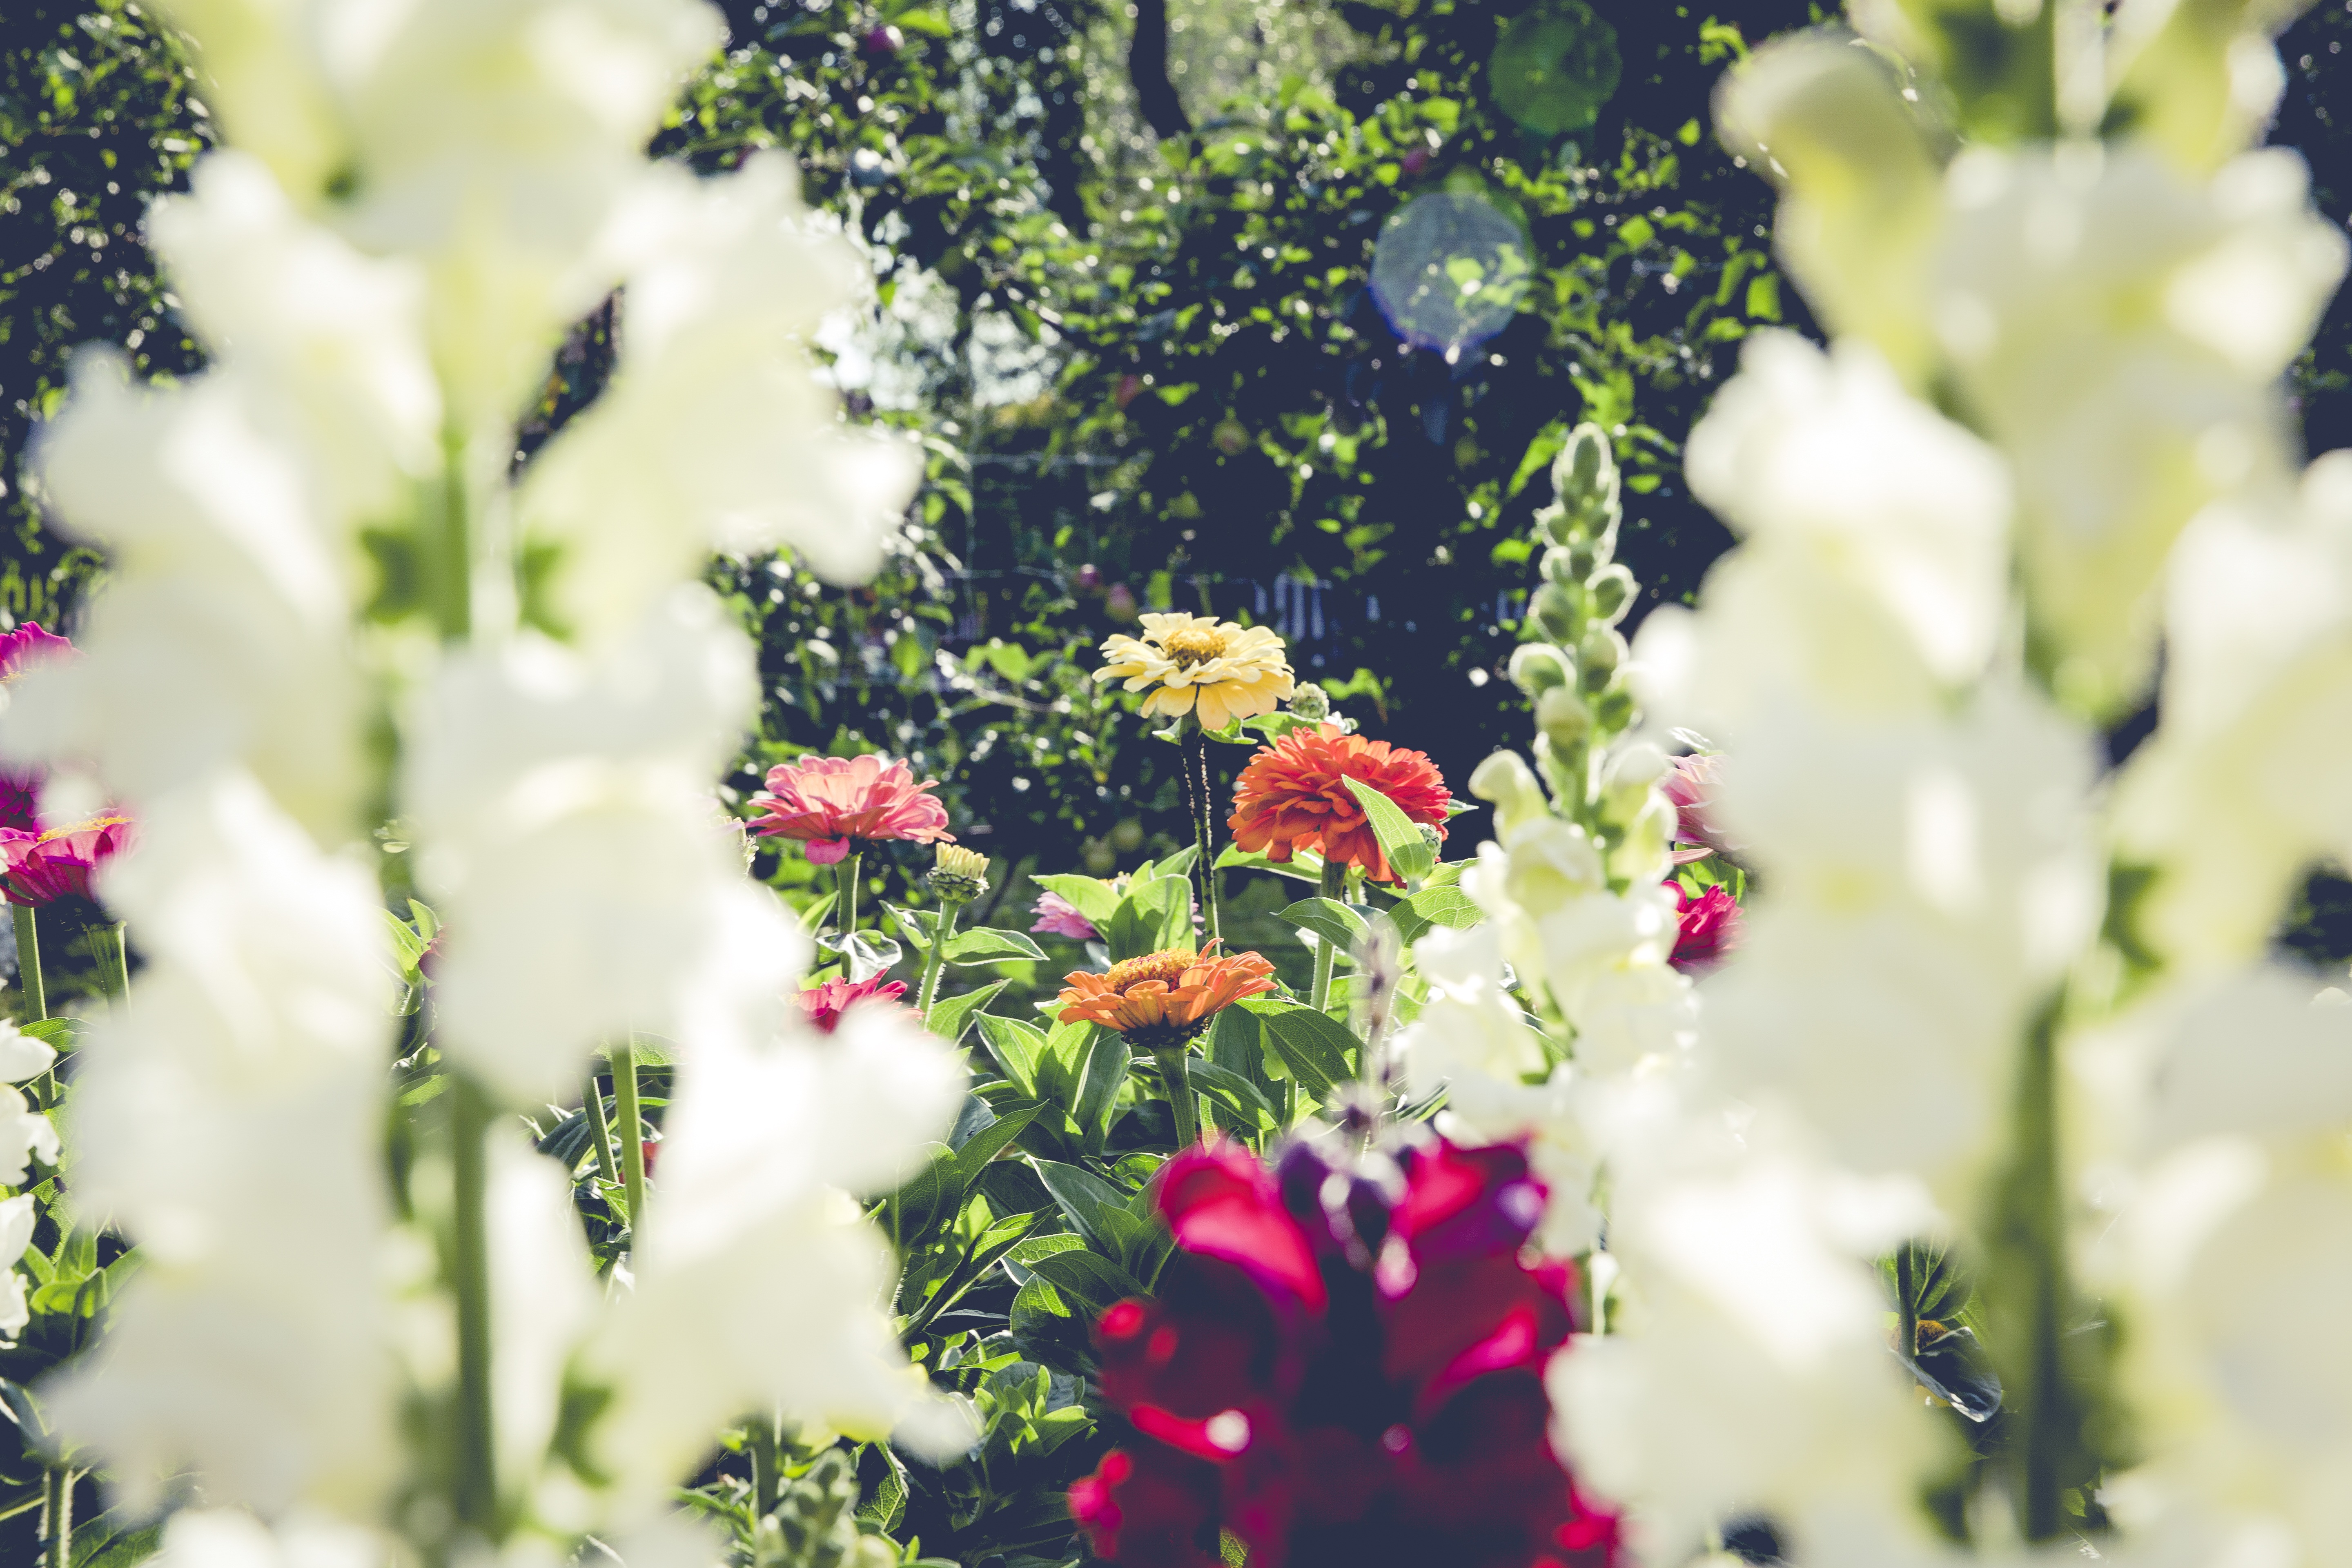
tree, nature, branch, blossom, plant, leaf, flower, petal, bloom, rose, spring, green, red, botany, yellow, garden, pink, flora, yellow flower, wildflower, flowers, red flower, shrub, botanical garden, gerbera, orchids, floristry, organge, flower bouquet, floral design